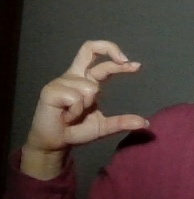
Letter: thal